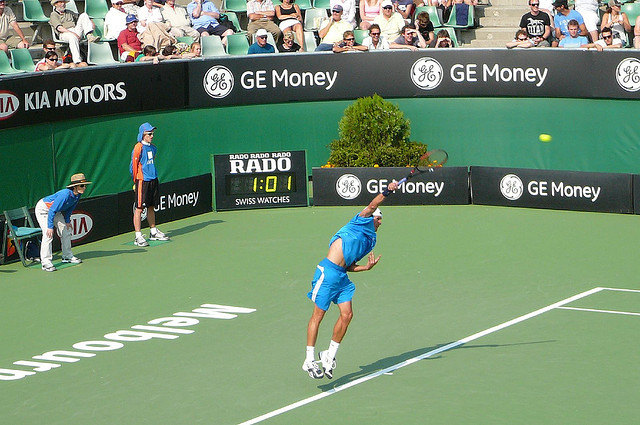
một người đàn ông đang nhảy lên để đánh quả bóng tennis